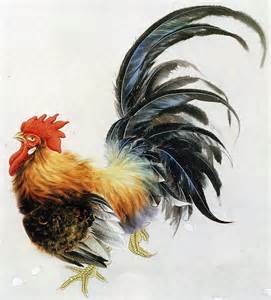
Label: gallina